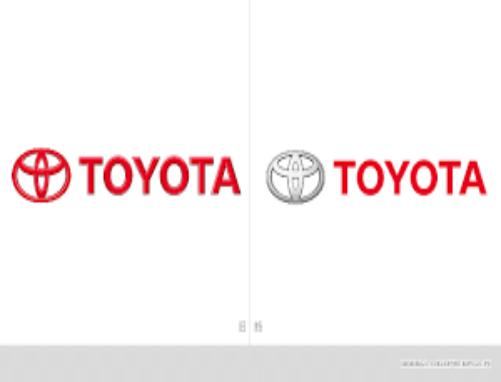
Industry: Transportation